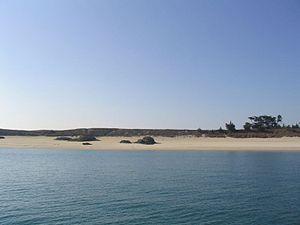
L'archipel des Ébihens ou des Hébihens est un petit archipel français, prolongeant la presqu'île de Saint-Jacut-de-la-Mer. Le rocher principal, d'une superficie de 20 hectares dont le sommet culmine à 17 mètres est une des quelques îles privées de Bretagne, occupée principalement en été.
Cet article recense les sites Natura 2000 d'Ille-et-Vilaine, en France.